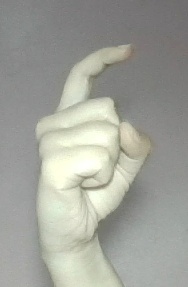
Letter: ra